Glastonbury

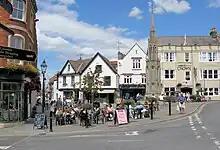
The town centre in summer 2010

The Ham Wall National Nature Reserve, west of Glastonbury, is managed by the Royal Society for the Protection of Birds. This new wetland habitat has been established from out peat diggings and now consists of areas of reedbed, wet scrub, open water and peripheral grassland and woodland. Bird species living on the site include the bearded tit and the Eurasian bittern.